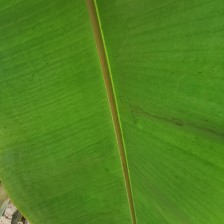
Label: healthy